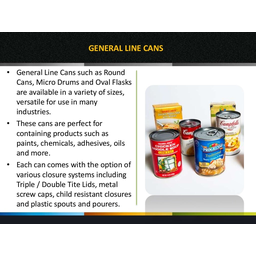
Label: metal